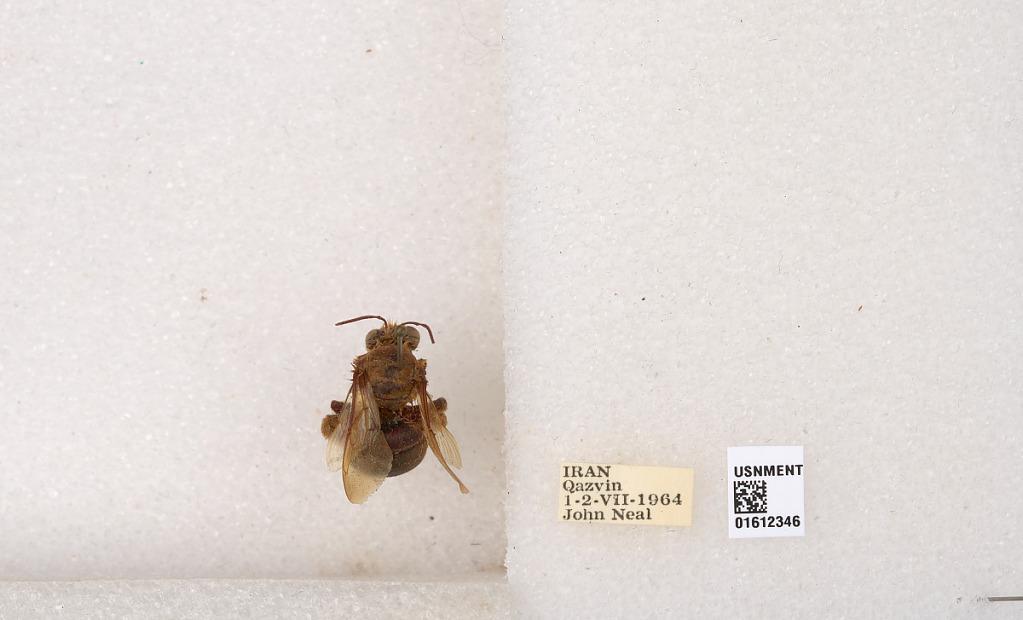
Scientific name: Xylocopa
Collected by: J. Neal
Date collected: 1964-7-1
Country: Iran
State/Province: Qazvin
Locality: Qazvin